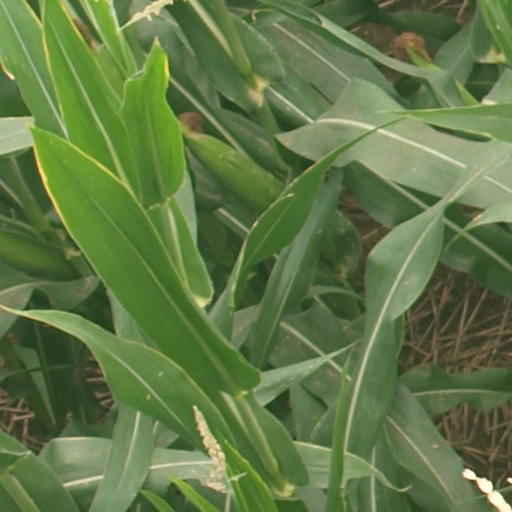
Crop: maize; corn